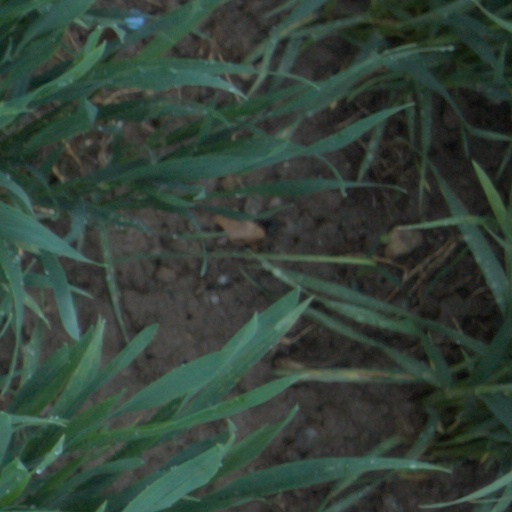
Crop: wheat